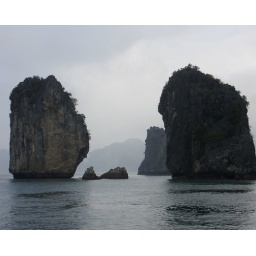
The tour boat sailed slowly and closely by the rock formations offering many photo opportunities.